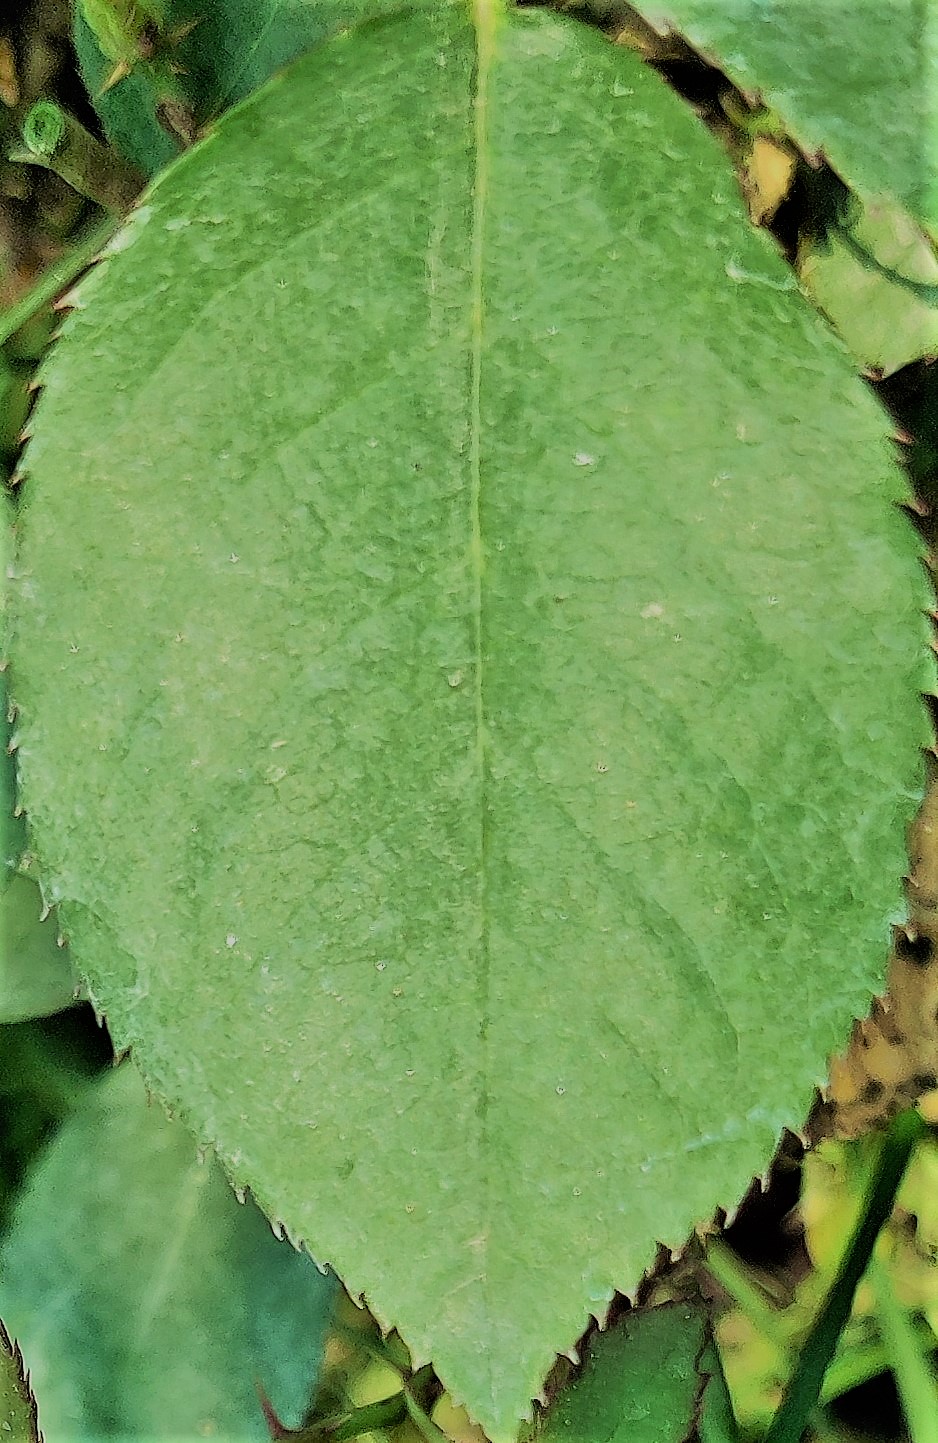
Label: Fresh Leaf